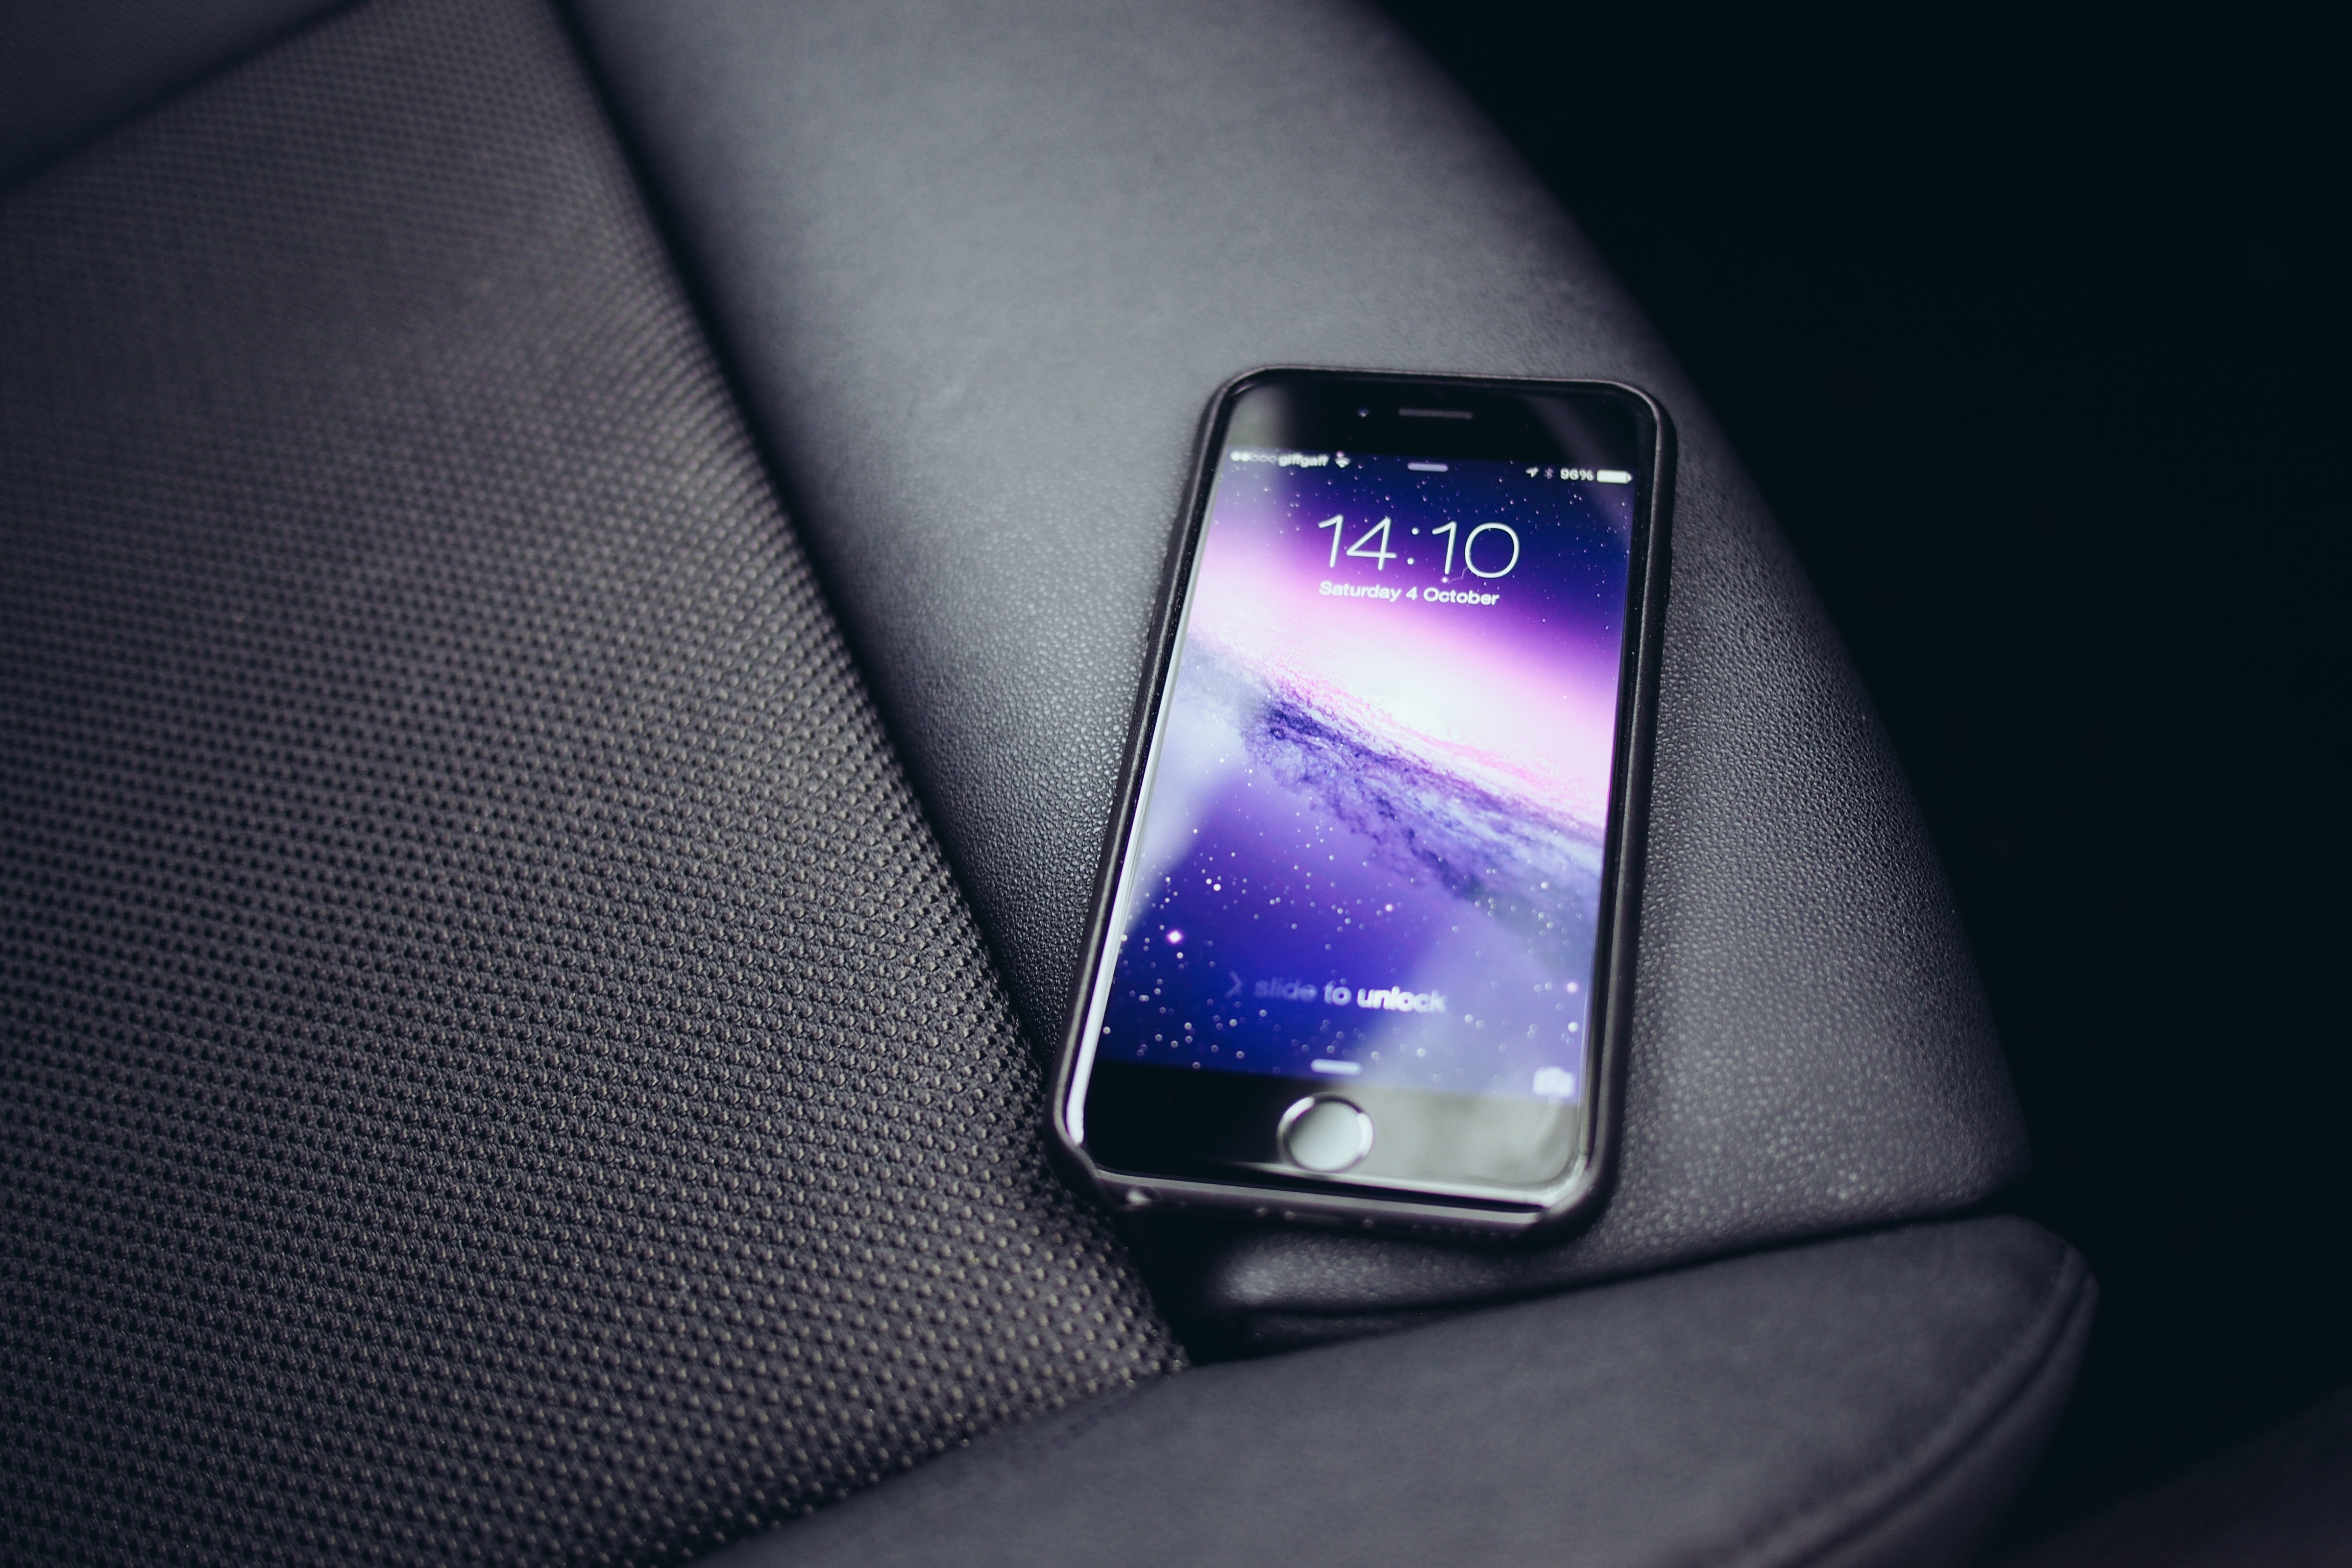
laptop, computer, smartphone, mobile, screen, people, technology, car, web, internet, touch, tablet, vehicle, phone, office, telephone, communication, gadget, blue, business, black, mobile phone, modern, device, smart phone, electronics, design, display, cellphone, digital, media, network, multimedia, wireless, smart, using, computer technology, person on phone, mobile phones, on the phone, business phone, mobile device, automobile make, portable communications device, office phone